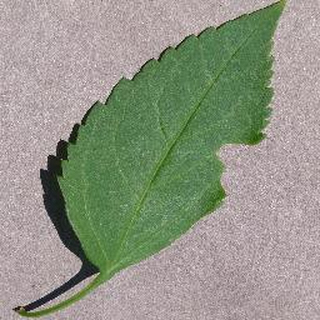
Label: healthy_cherry